Science in the Age of Enlightenment

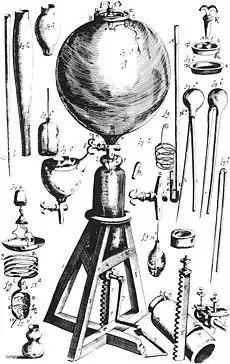
Robert Boyle's air-pump, used in the demonstration lectures of Pierre Polinière

The number of universities in Paris remained relatively constant throughout the 18th century. Europe had about 105 universities and colleges by 1700. North America had 44, including the newly founded Harvard and Yale. The number of university students remained roughly the same throughout the Enlightenment in most Western nations, excluding Britain, where the number of institutions and students increased. University students were generally males from affluent families, seeking a career in either medicine, law, or the Church. The universities themselves existed primarily to educate future physicians, lawyers and members of the clergy.